West Tamworth, New South Wales

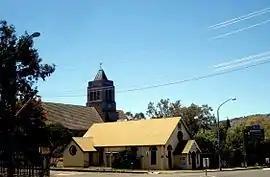
St Paul's Anglican Church, West Tamworth

West Tamworth is a suburb of Tamworth, New South Wales, Australia, in the city's west. It is between South Tamworth and Taminda (Tamworth Industrial Area). It is an important commercial and residential area of Tamworth. In West Tamworth is the important commercial area of Bridge Street, which is one of the main roads connecting the northern side of Tamworth with the southern. The Oxley Highway runs through part of West Tamworth.